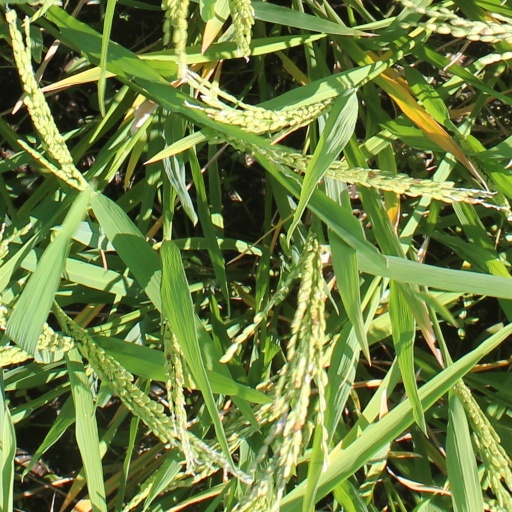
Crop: rice